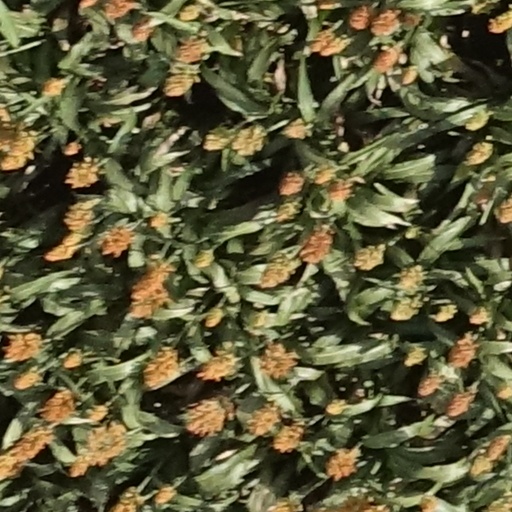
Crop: sorghum